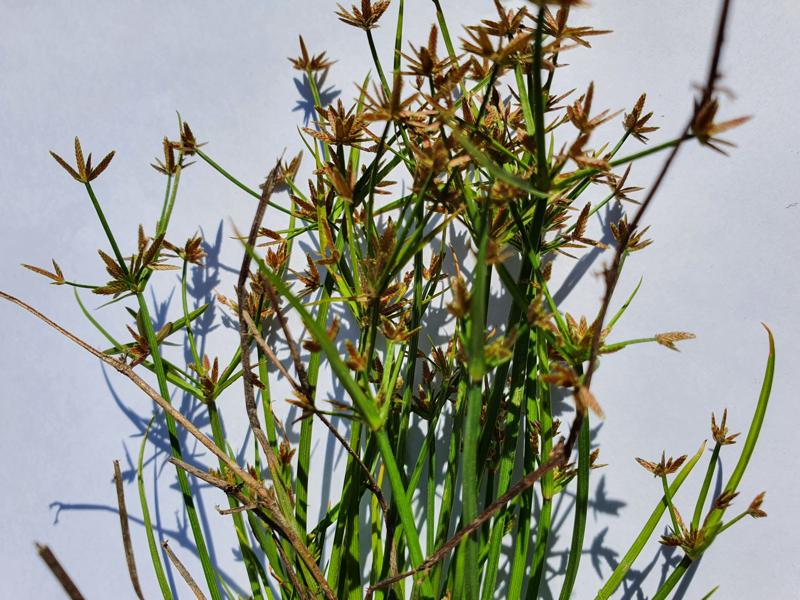
Weed species: Cyperus ochraceus